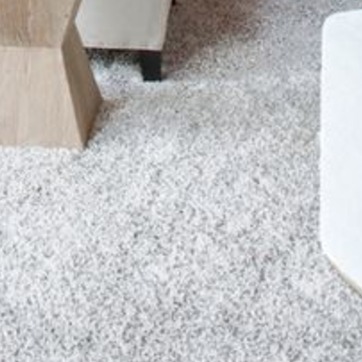
Material: carpet